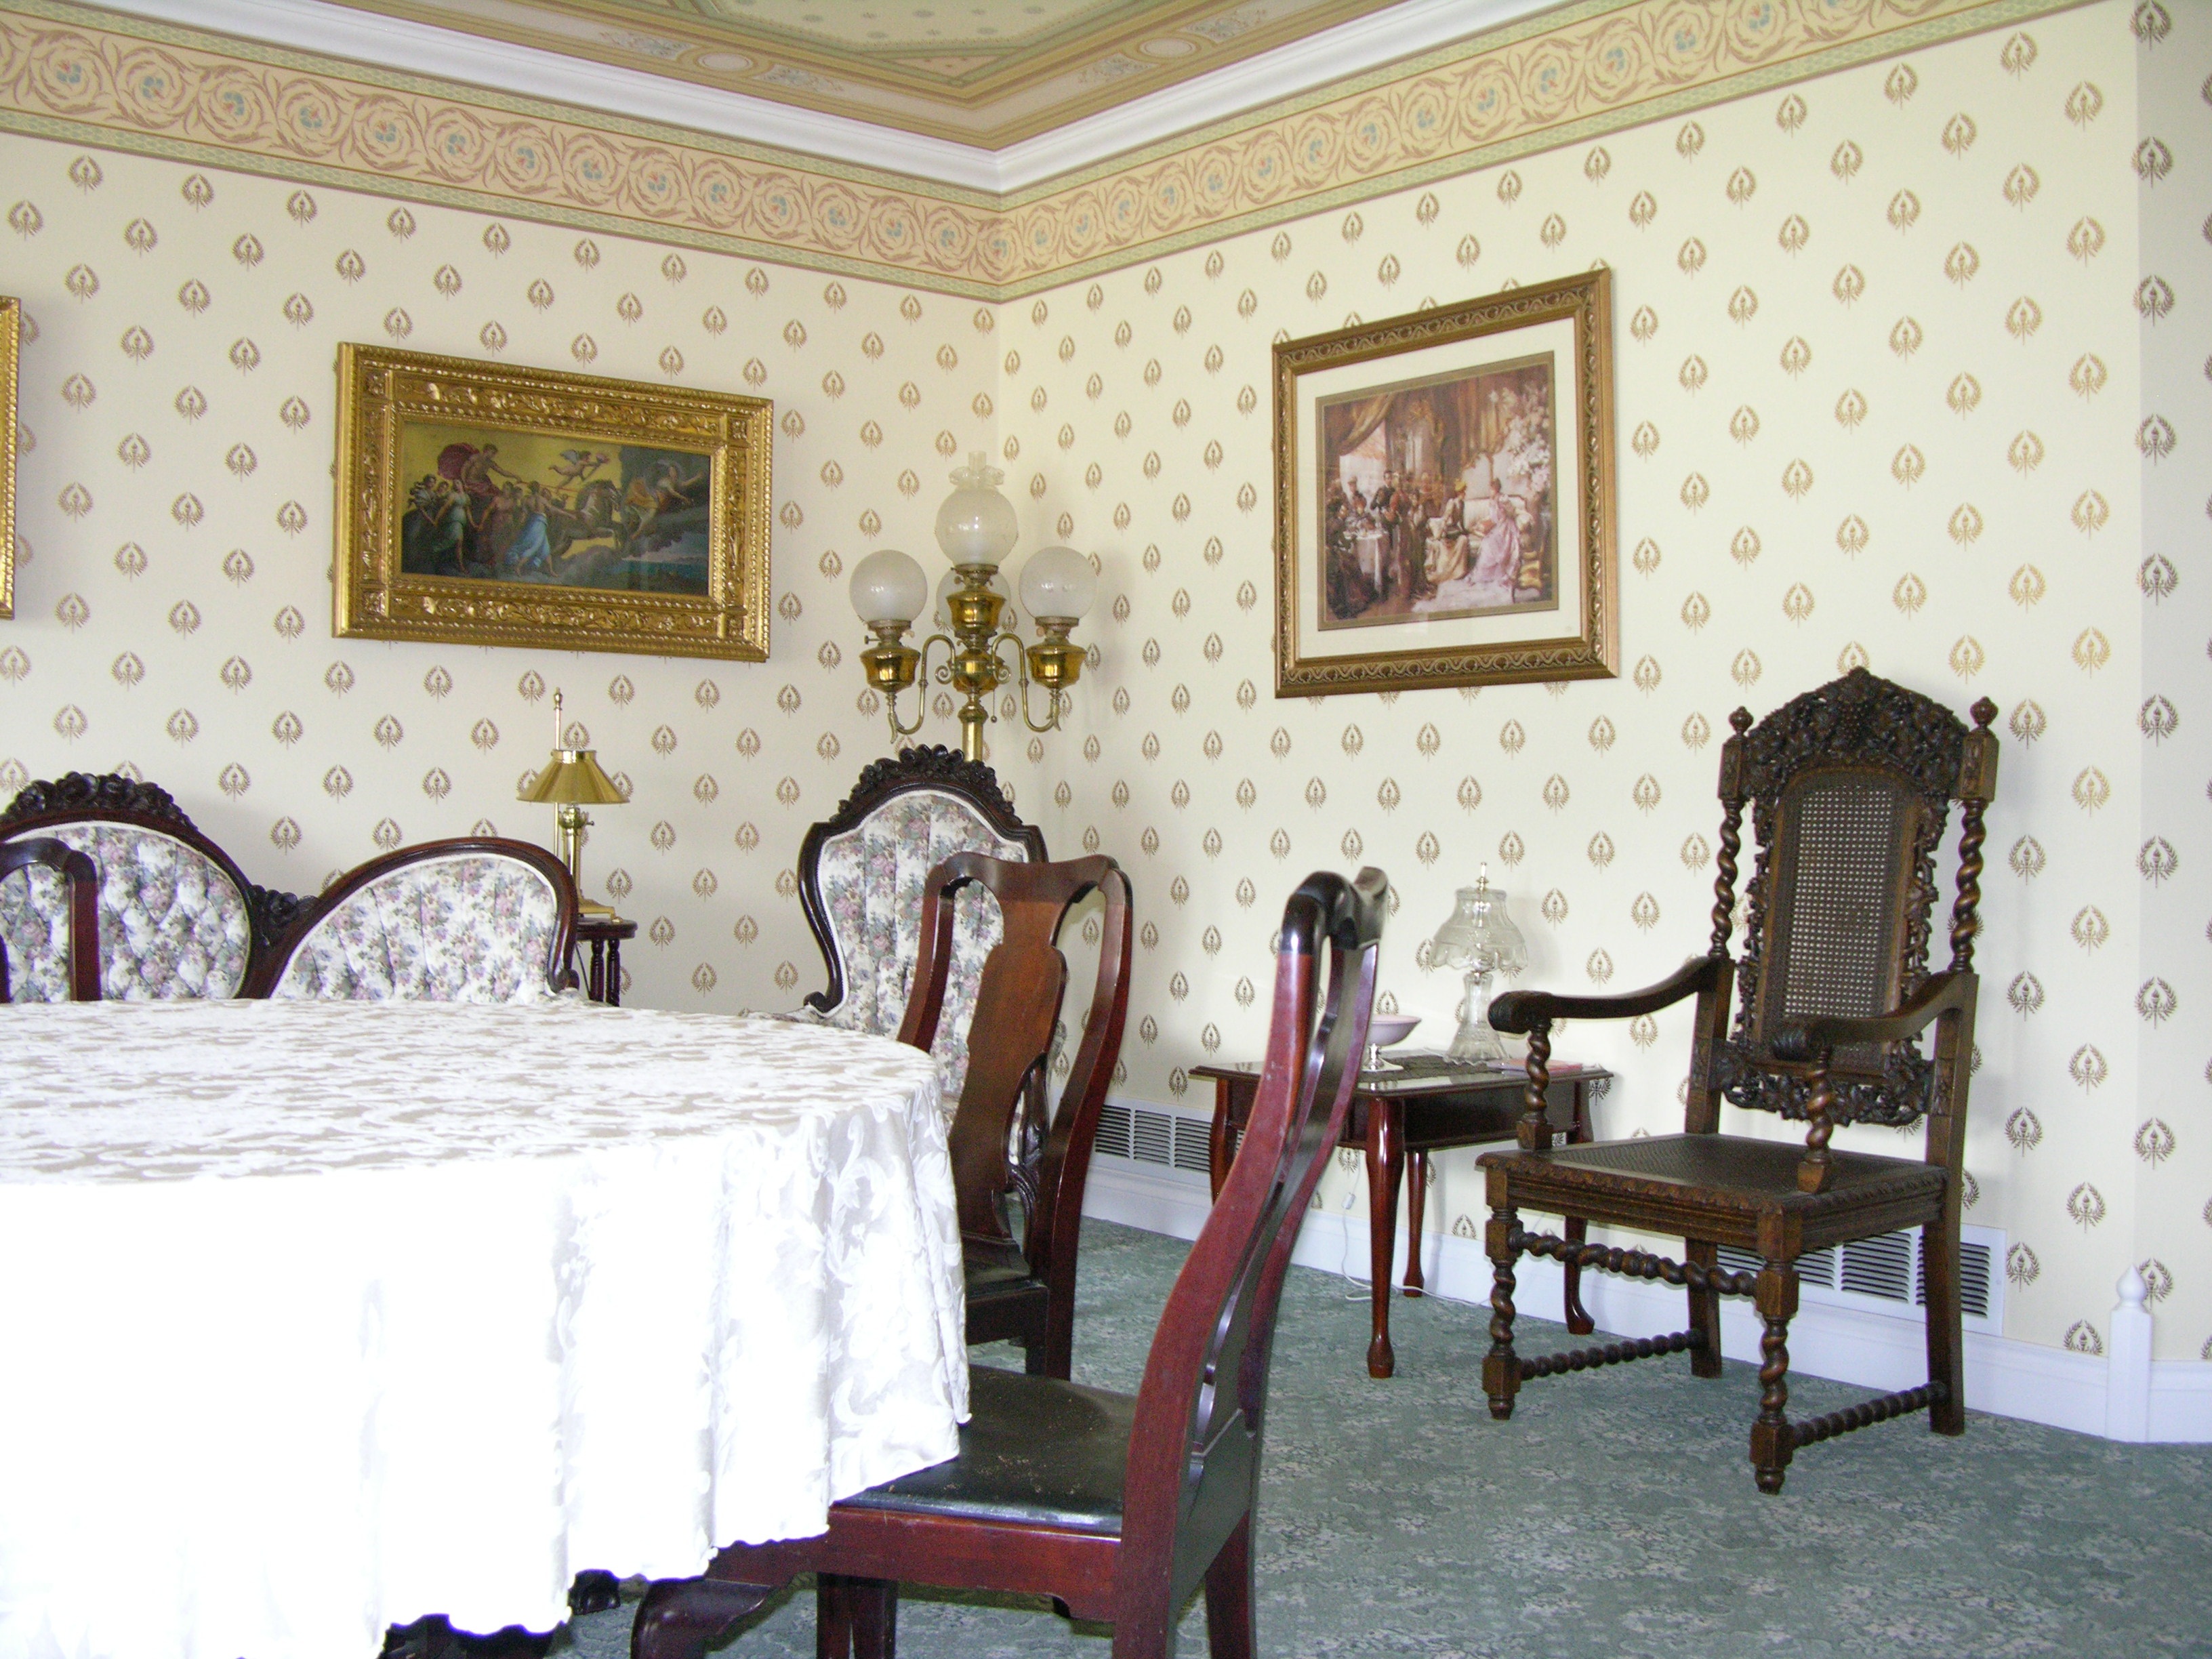
villa, mansion, home, cottage, property, living room, room, interior design, design, farmhouse, estate, suite, real estate, dining room, wall paper, victorian dining room, formal living